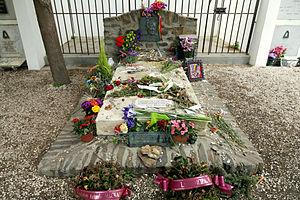
Tombe, à Collioure, d'Antonio Machado (1875-1939).